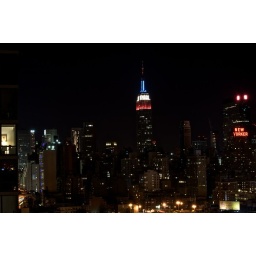
back in the red, white and blue